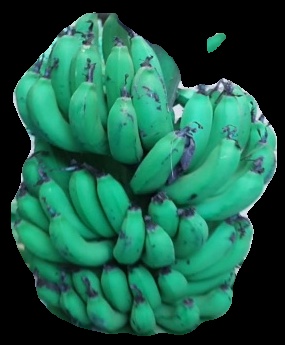
Variety: pachbale
Grade: grade2